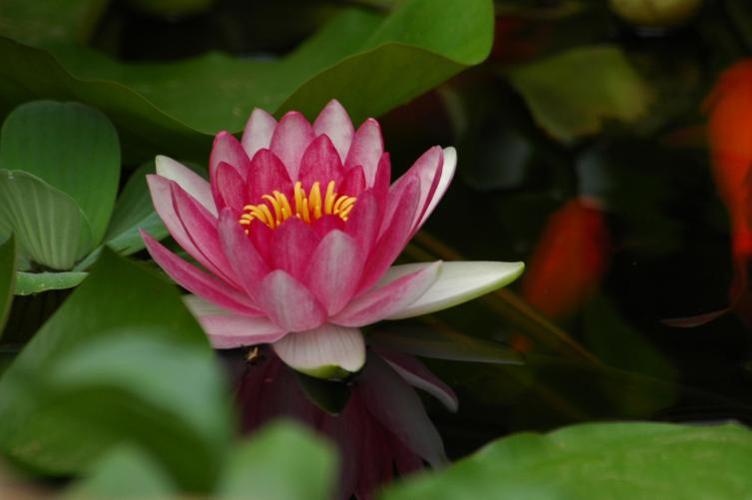
Label: water lily